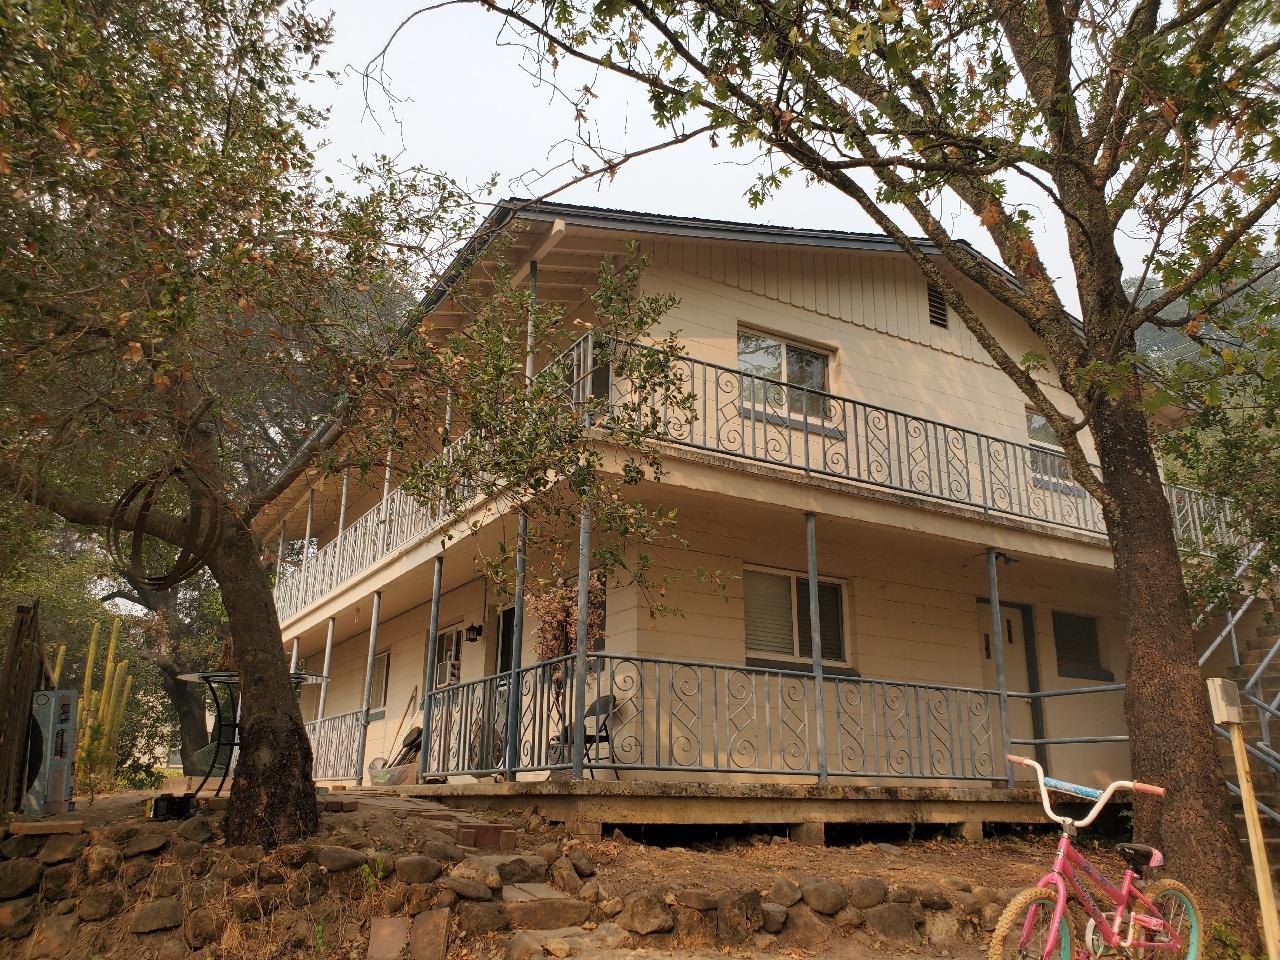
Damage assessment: no_damage